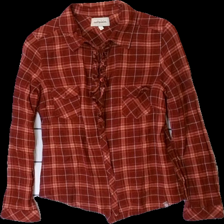
View: front
Type: Shirt
Category: Ladies
Brand: Not in the list
Brand text on label: Rabalder
Colors: Red, White, Orange
Material: 53% viscose, 47% cotton
Pattern: Checkered print
Cut: Regular
Size: XS
Season: All
Price range: 50-100
Recommended usage: Reuse
Description: Red checkered shirt for women